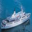
Label: ship